Bücker Bü 131 Jungmann

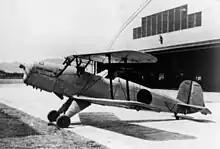
A Japanese Kokusai Ki-86A in 1945.

Being both a sturdy and agile aircraft, the Bü 131A was first delivered to the "Deutscher Luftsportverband" (DLV) during 1934. Shortly thereafter, the Bü 131B was selected as the primary basic trainer for the German "Luftwaffe". During the Second World War, the aircraft served with nearly all of the "Luftwaffe"s primary flying schools, as well as with night harassment units such as "Nachtschlacht Gruppen" (NSGr) 2, 11, and 12. During the latter half of the conflict, the Bü 131 was gradually supplanted by the Bücker Bü 181 Bestmann, a newer monoplane trainer.